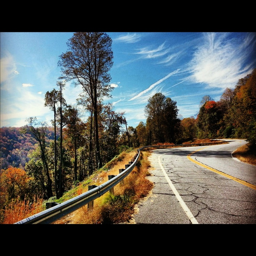
fall nc this looks like it is up the road from where we lived .